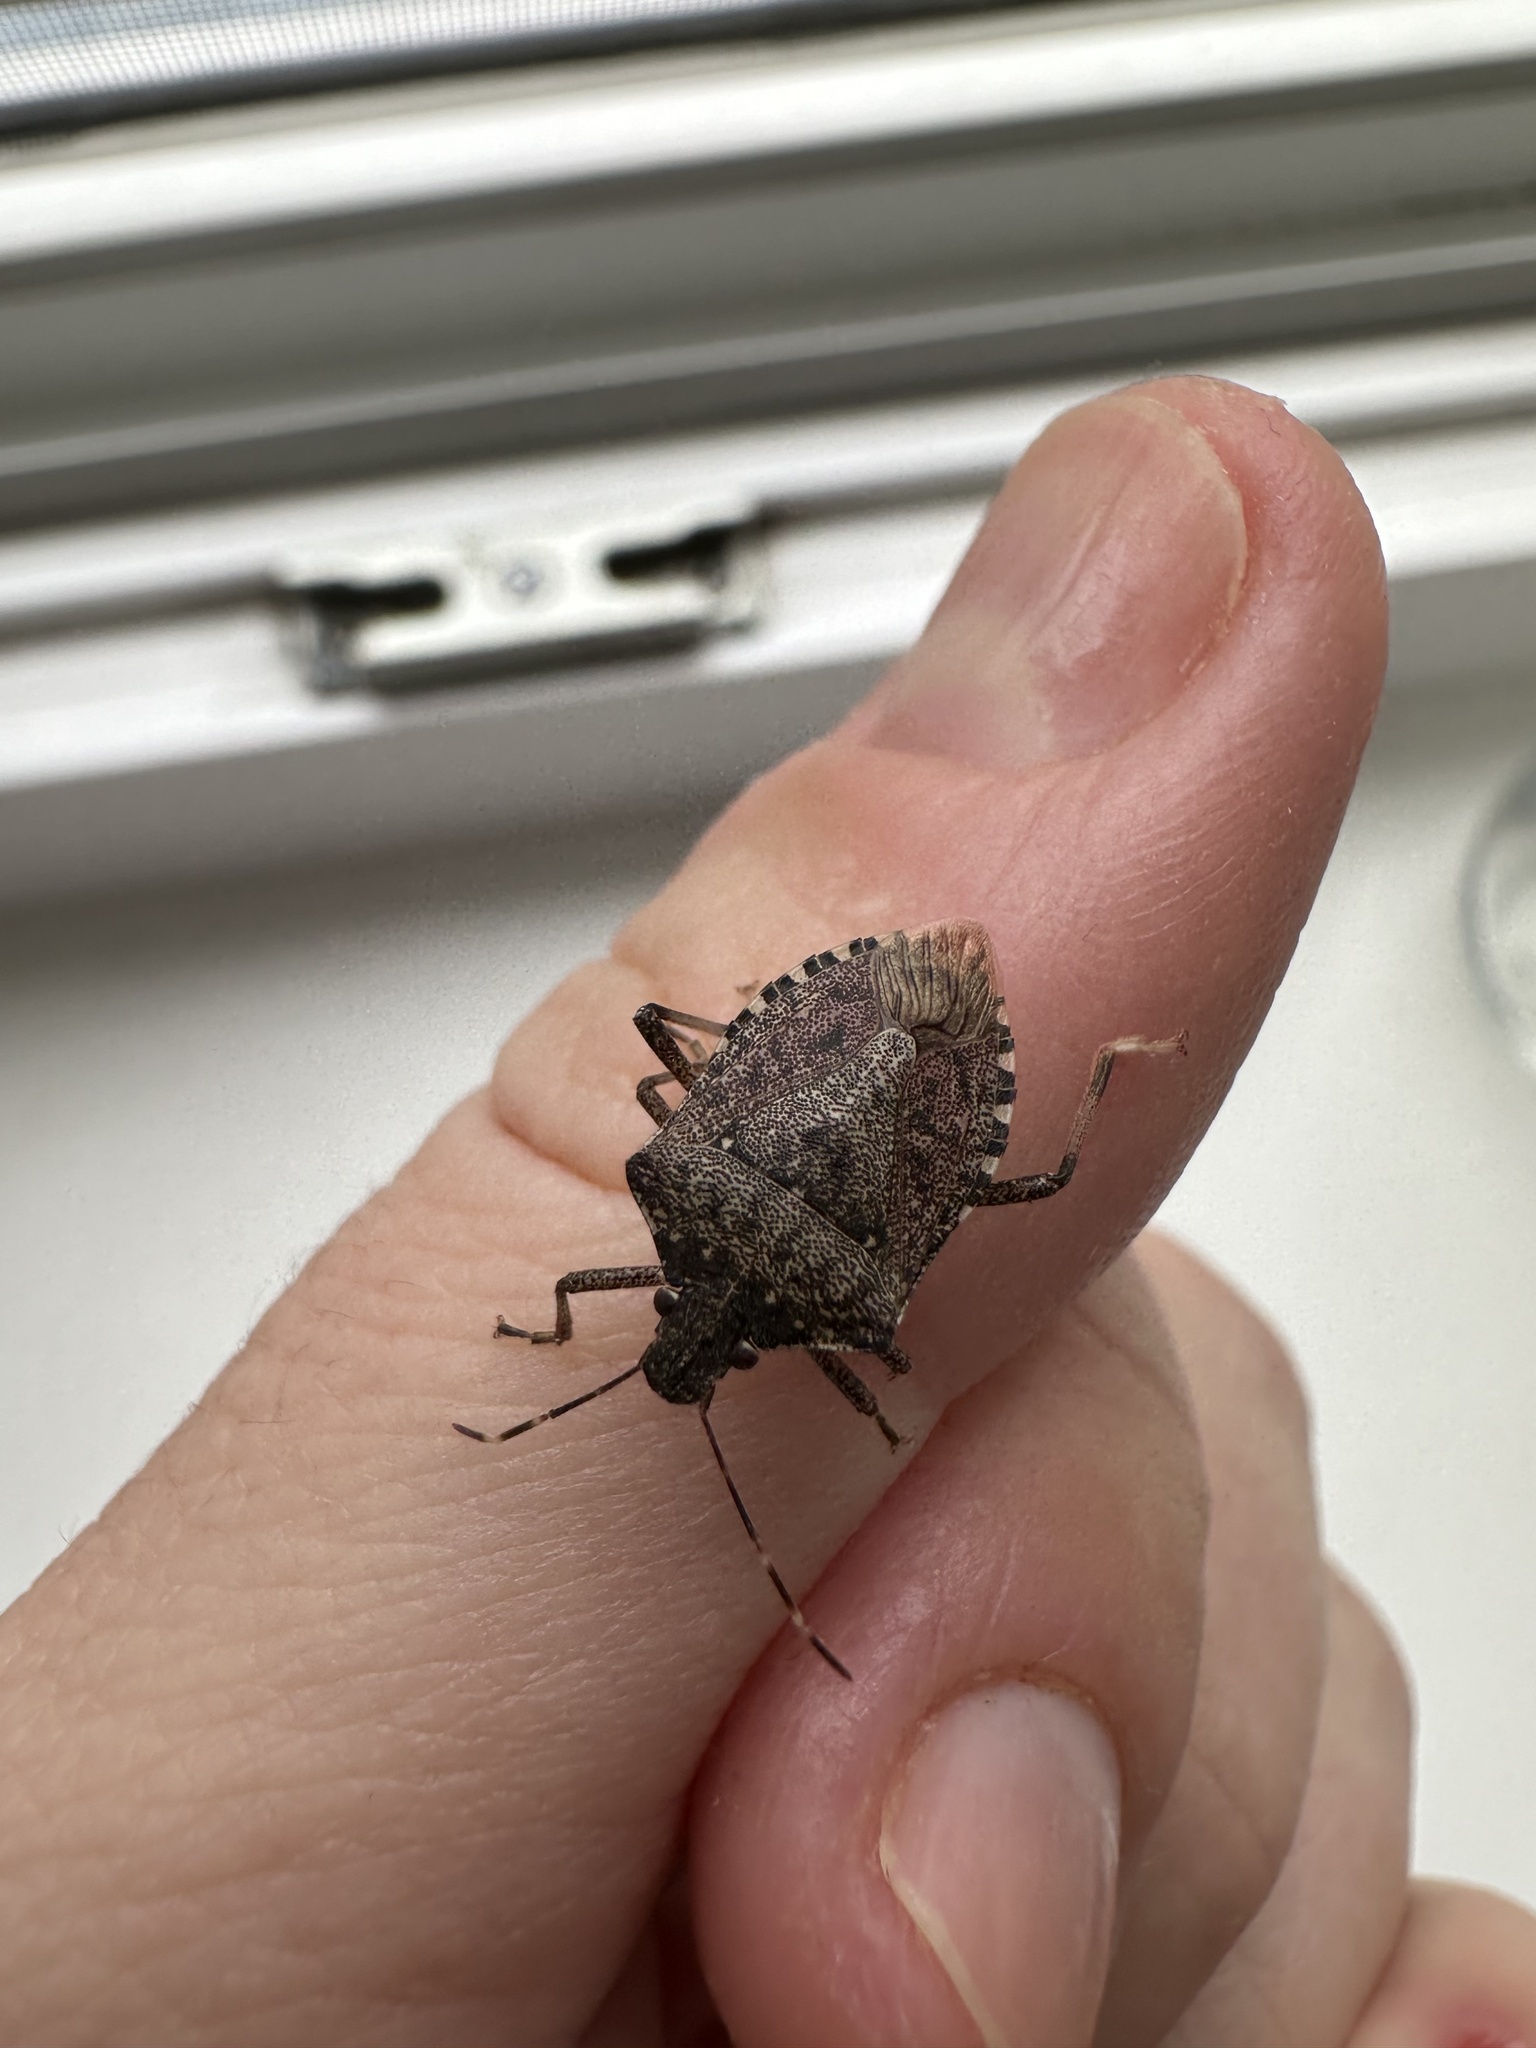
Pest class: stink_bug